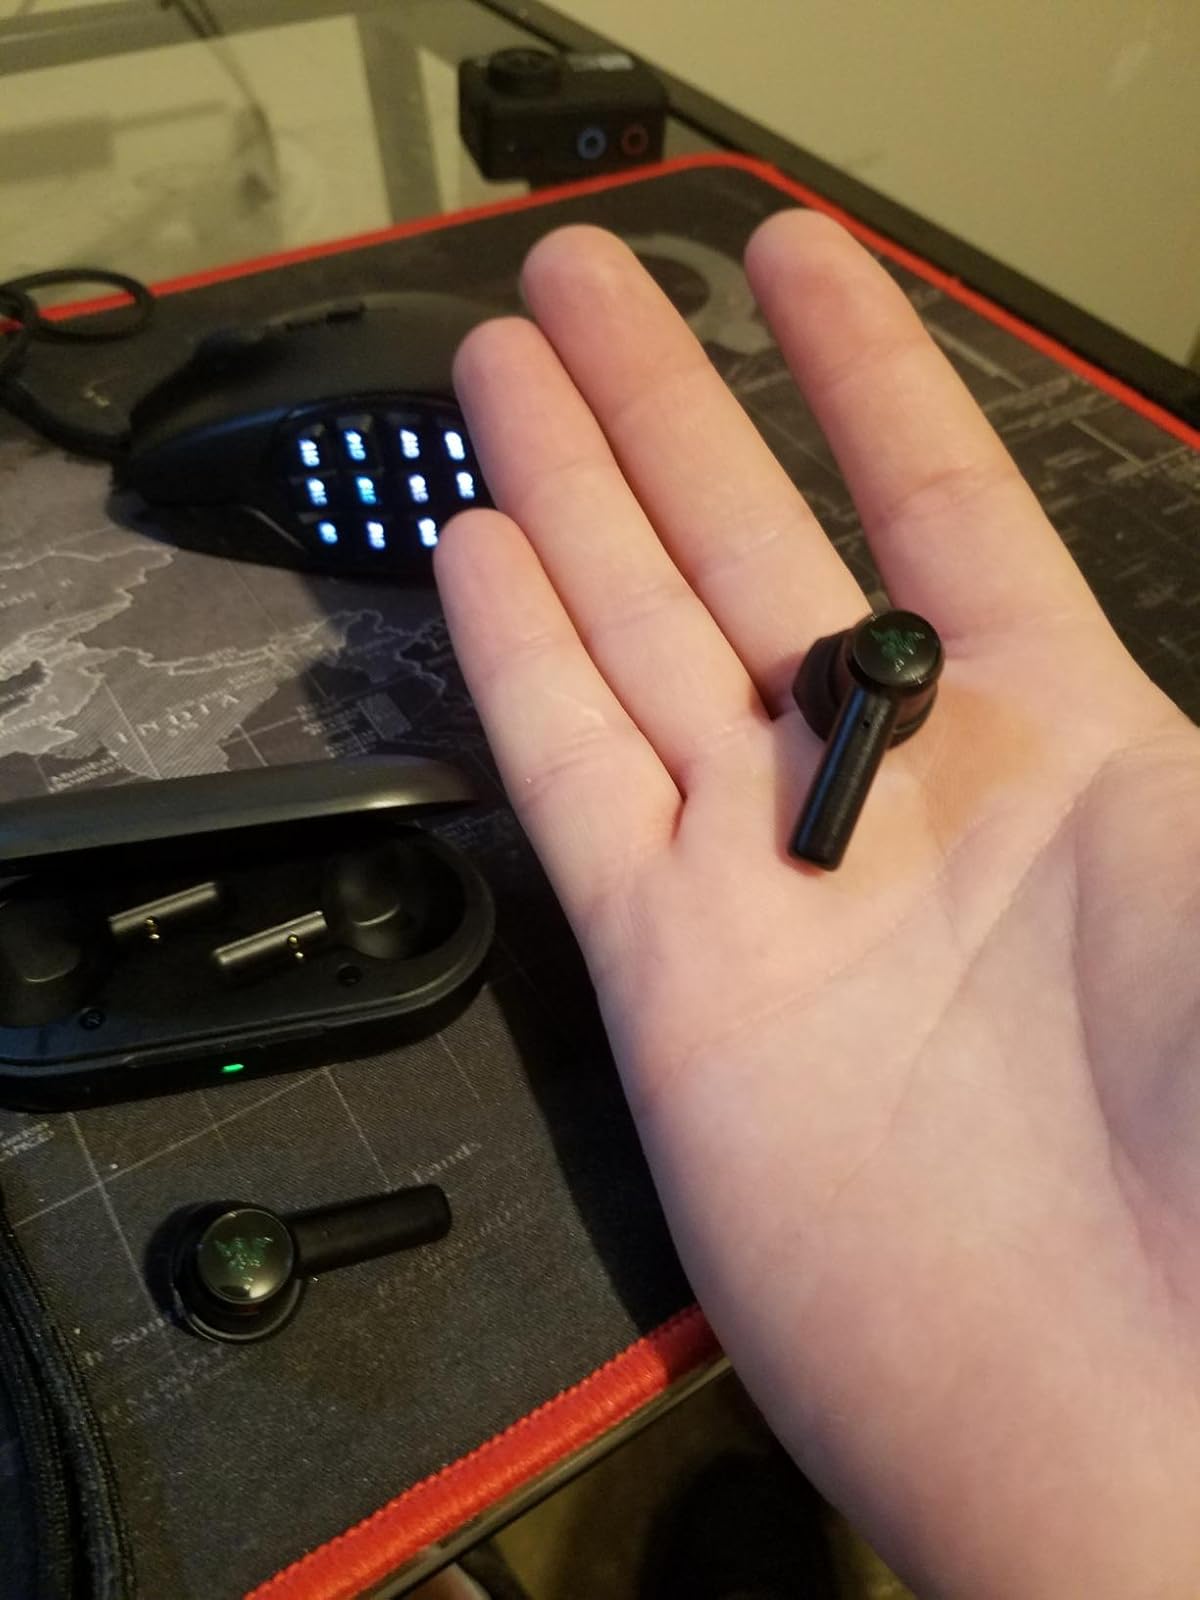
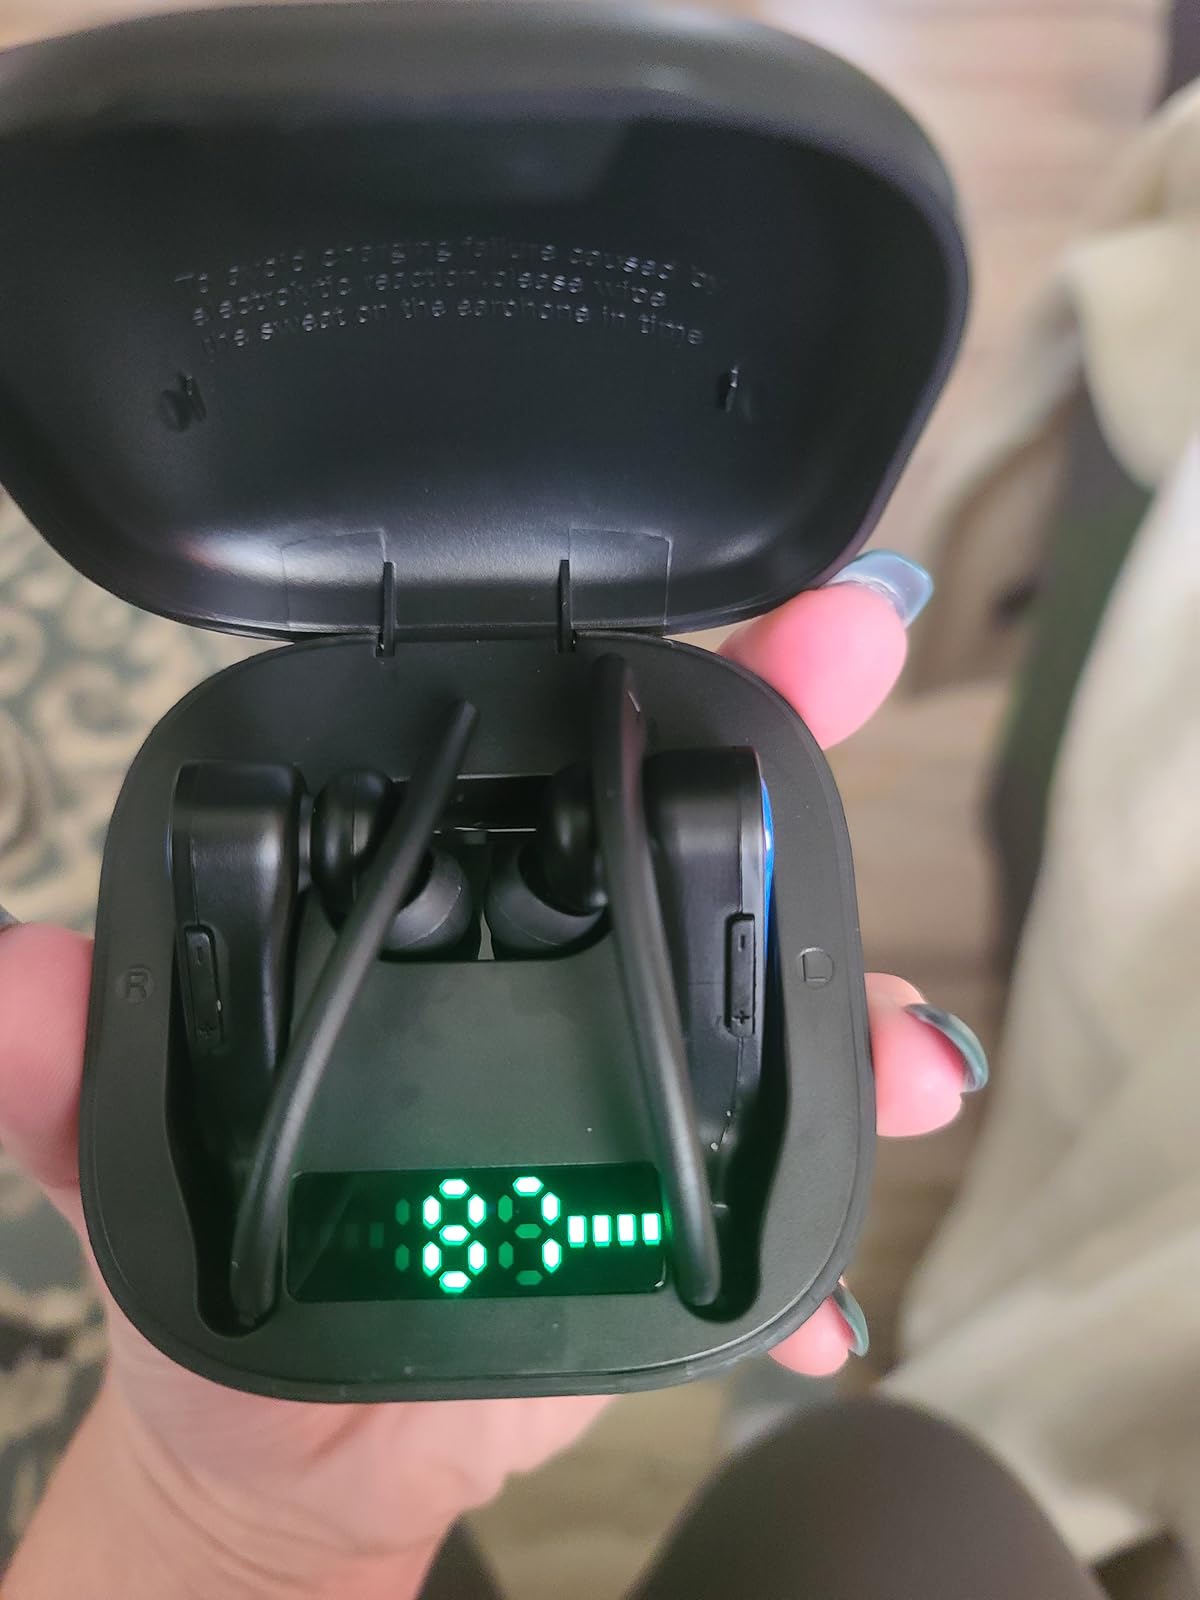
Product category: earbuds
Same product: no